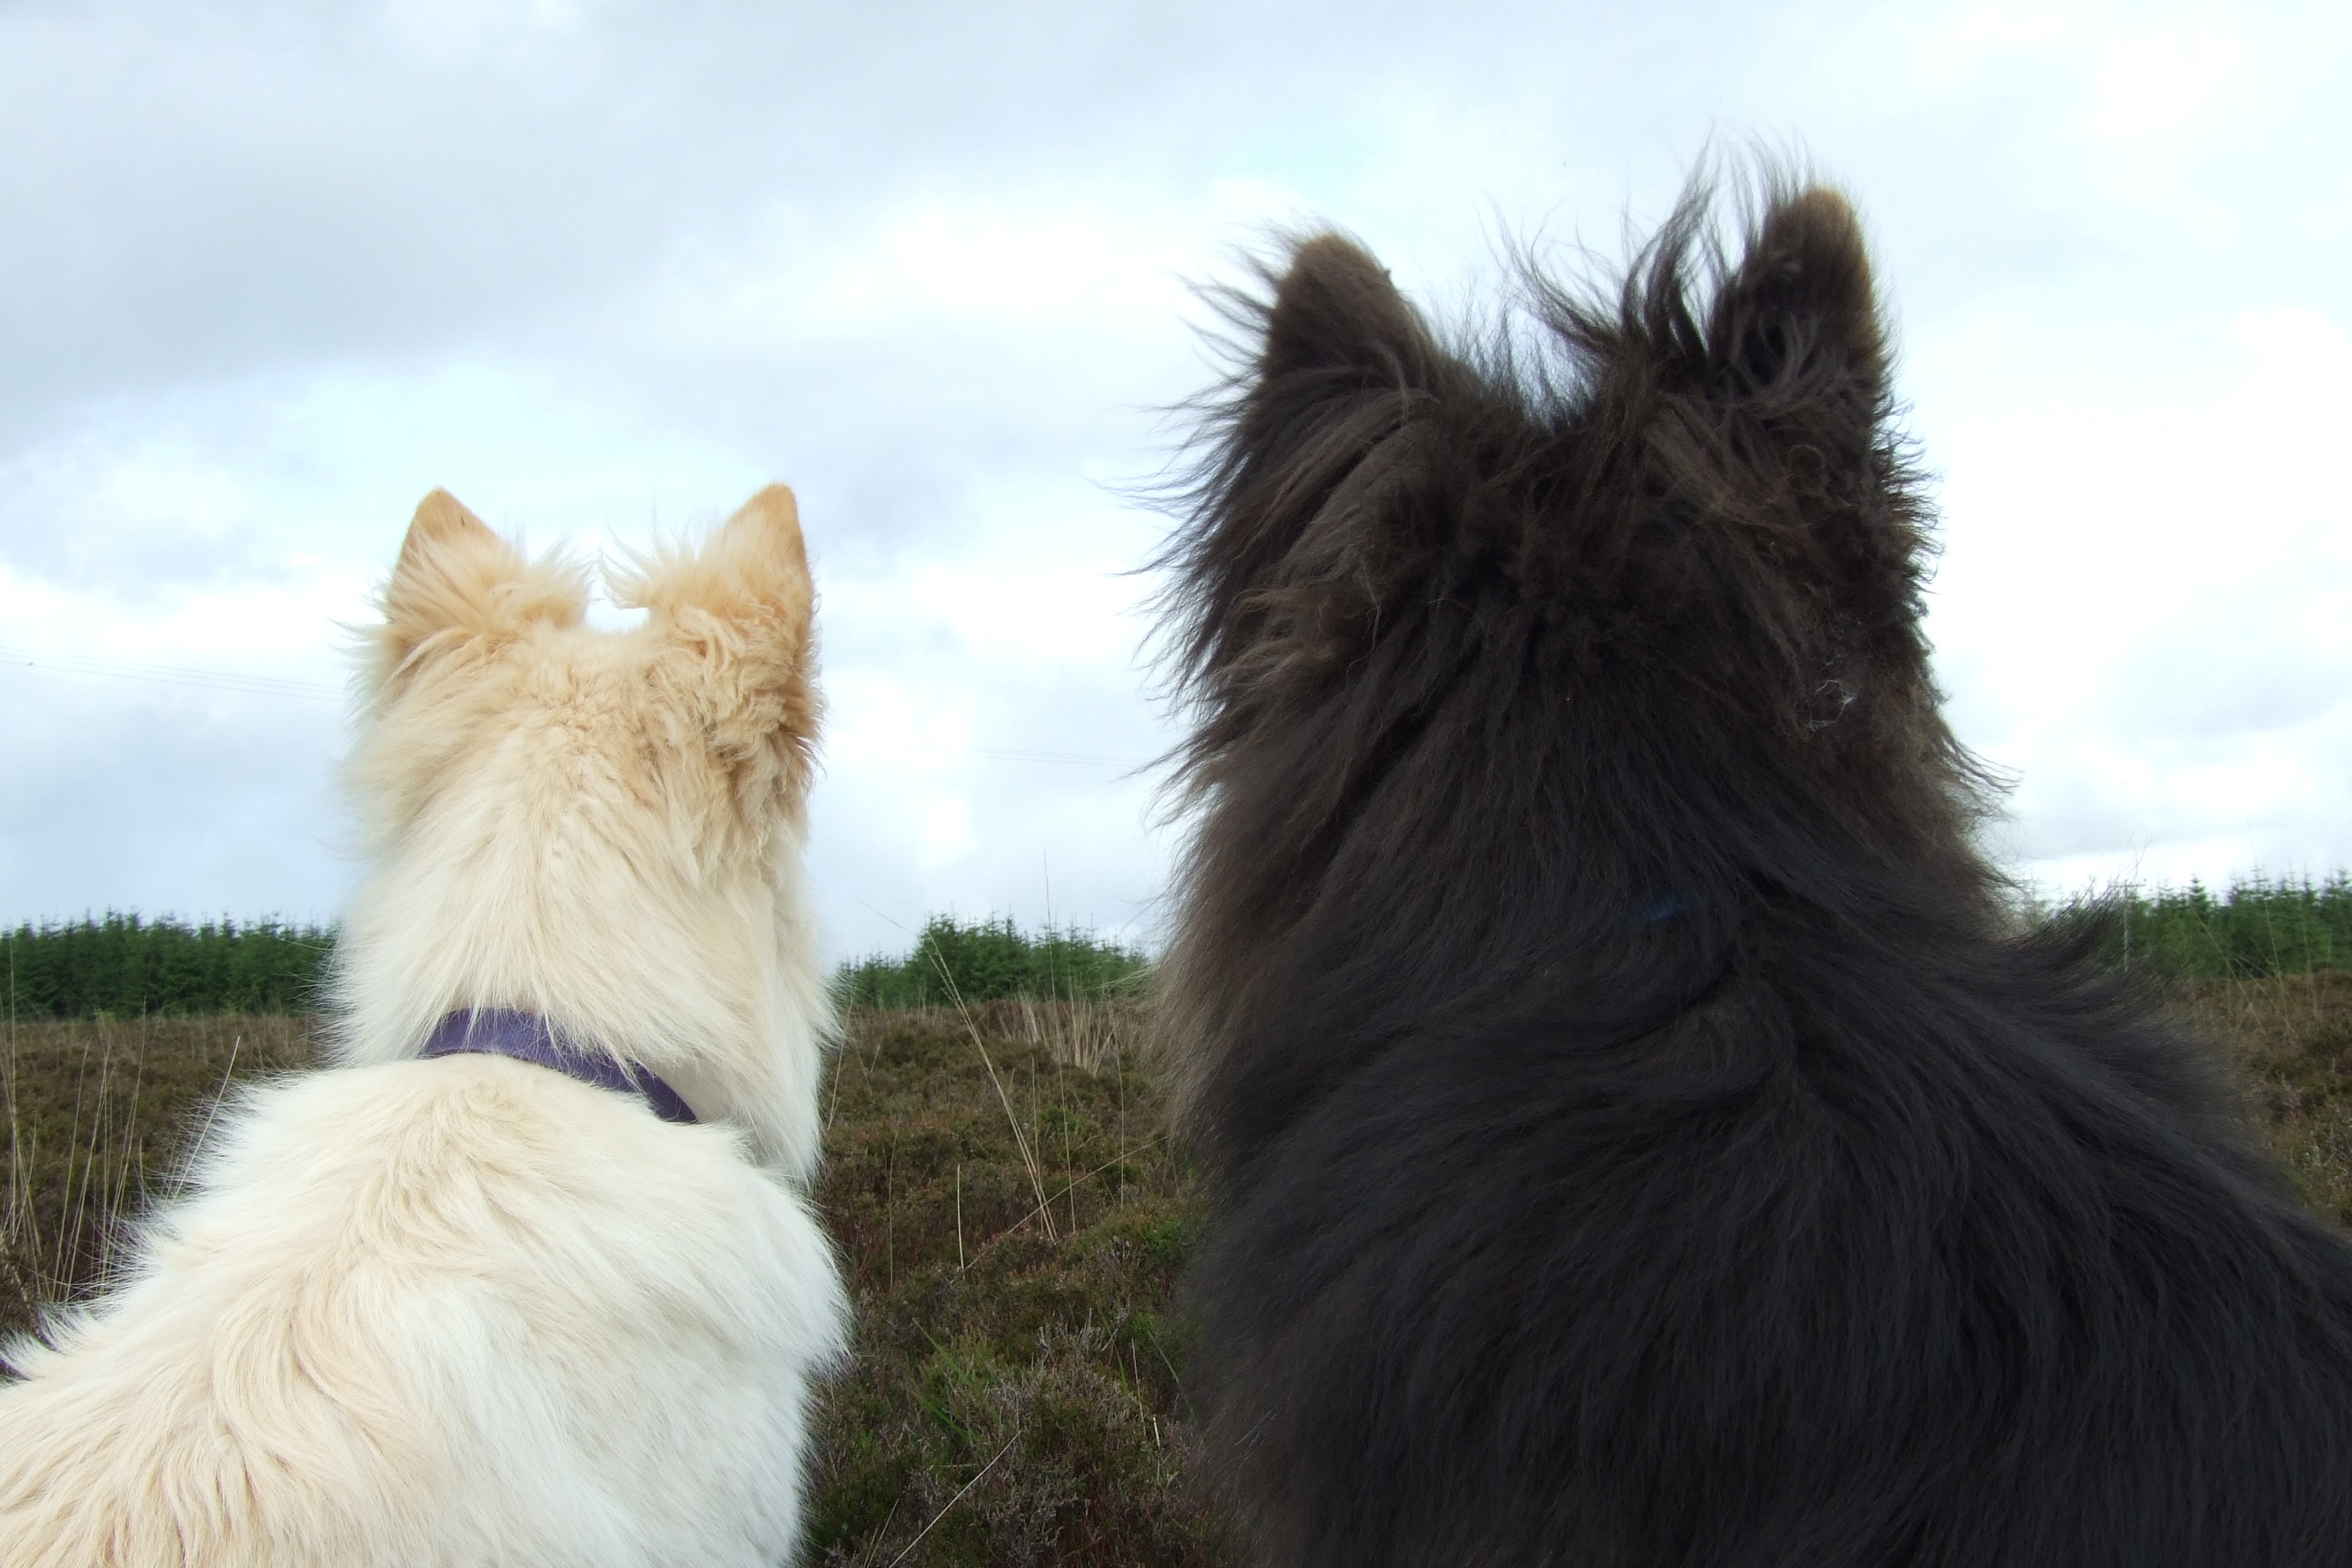
dog, mammal, mane, friendship, pets, dogs, friends, vertebrate, dog breed, back view, white fur, black fur, cairn terrier, dog like mammal, dog breed group, german spitz